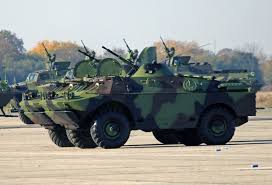
Label: BRDM